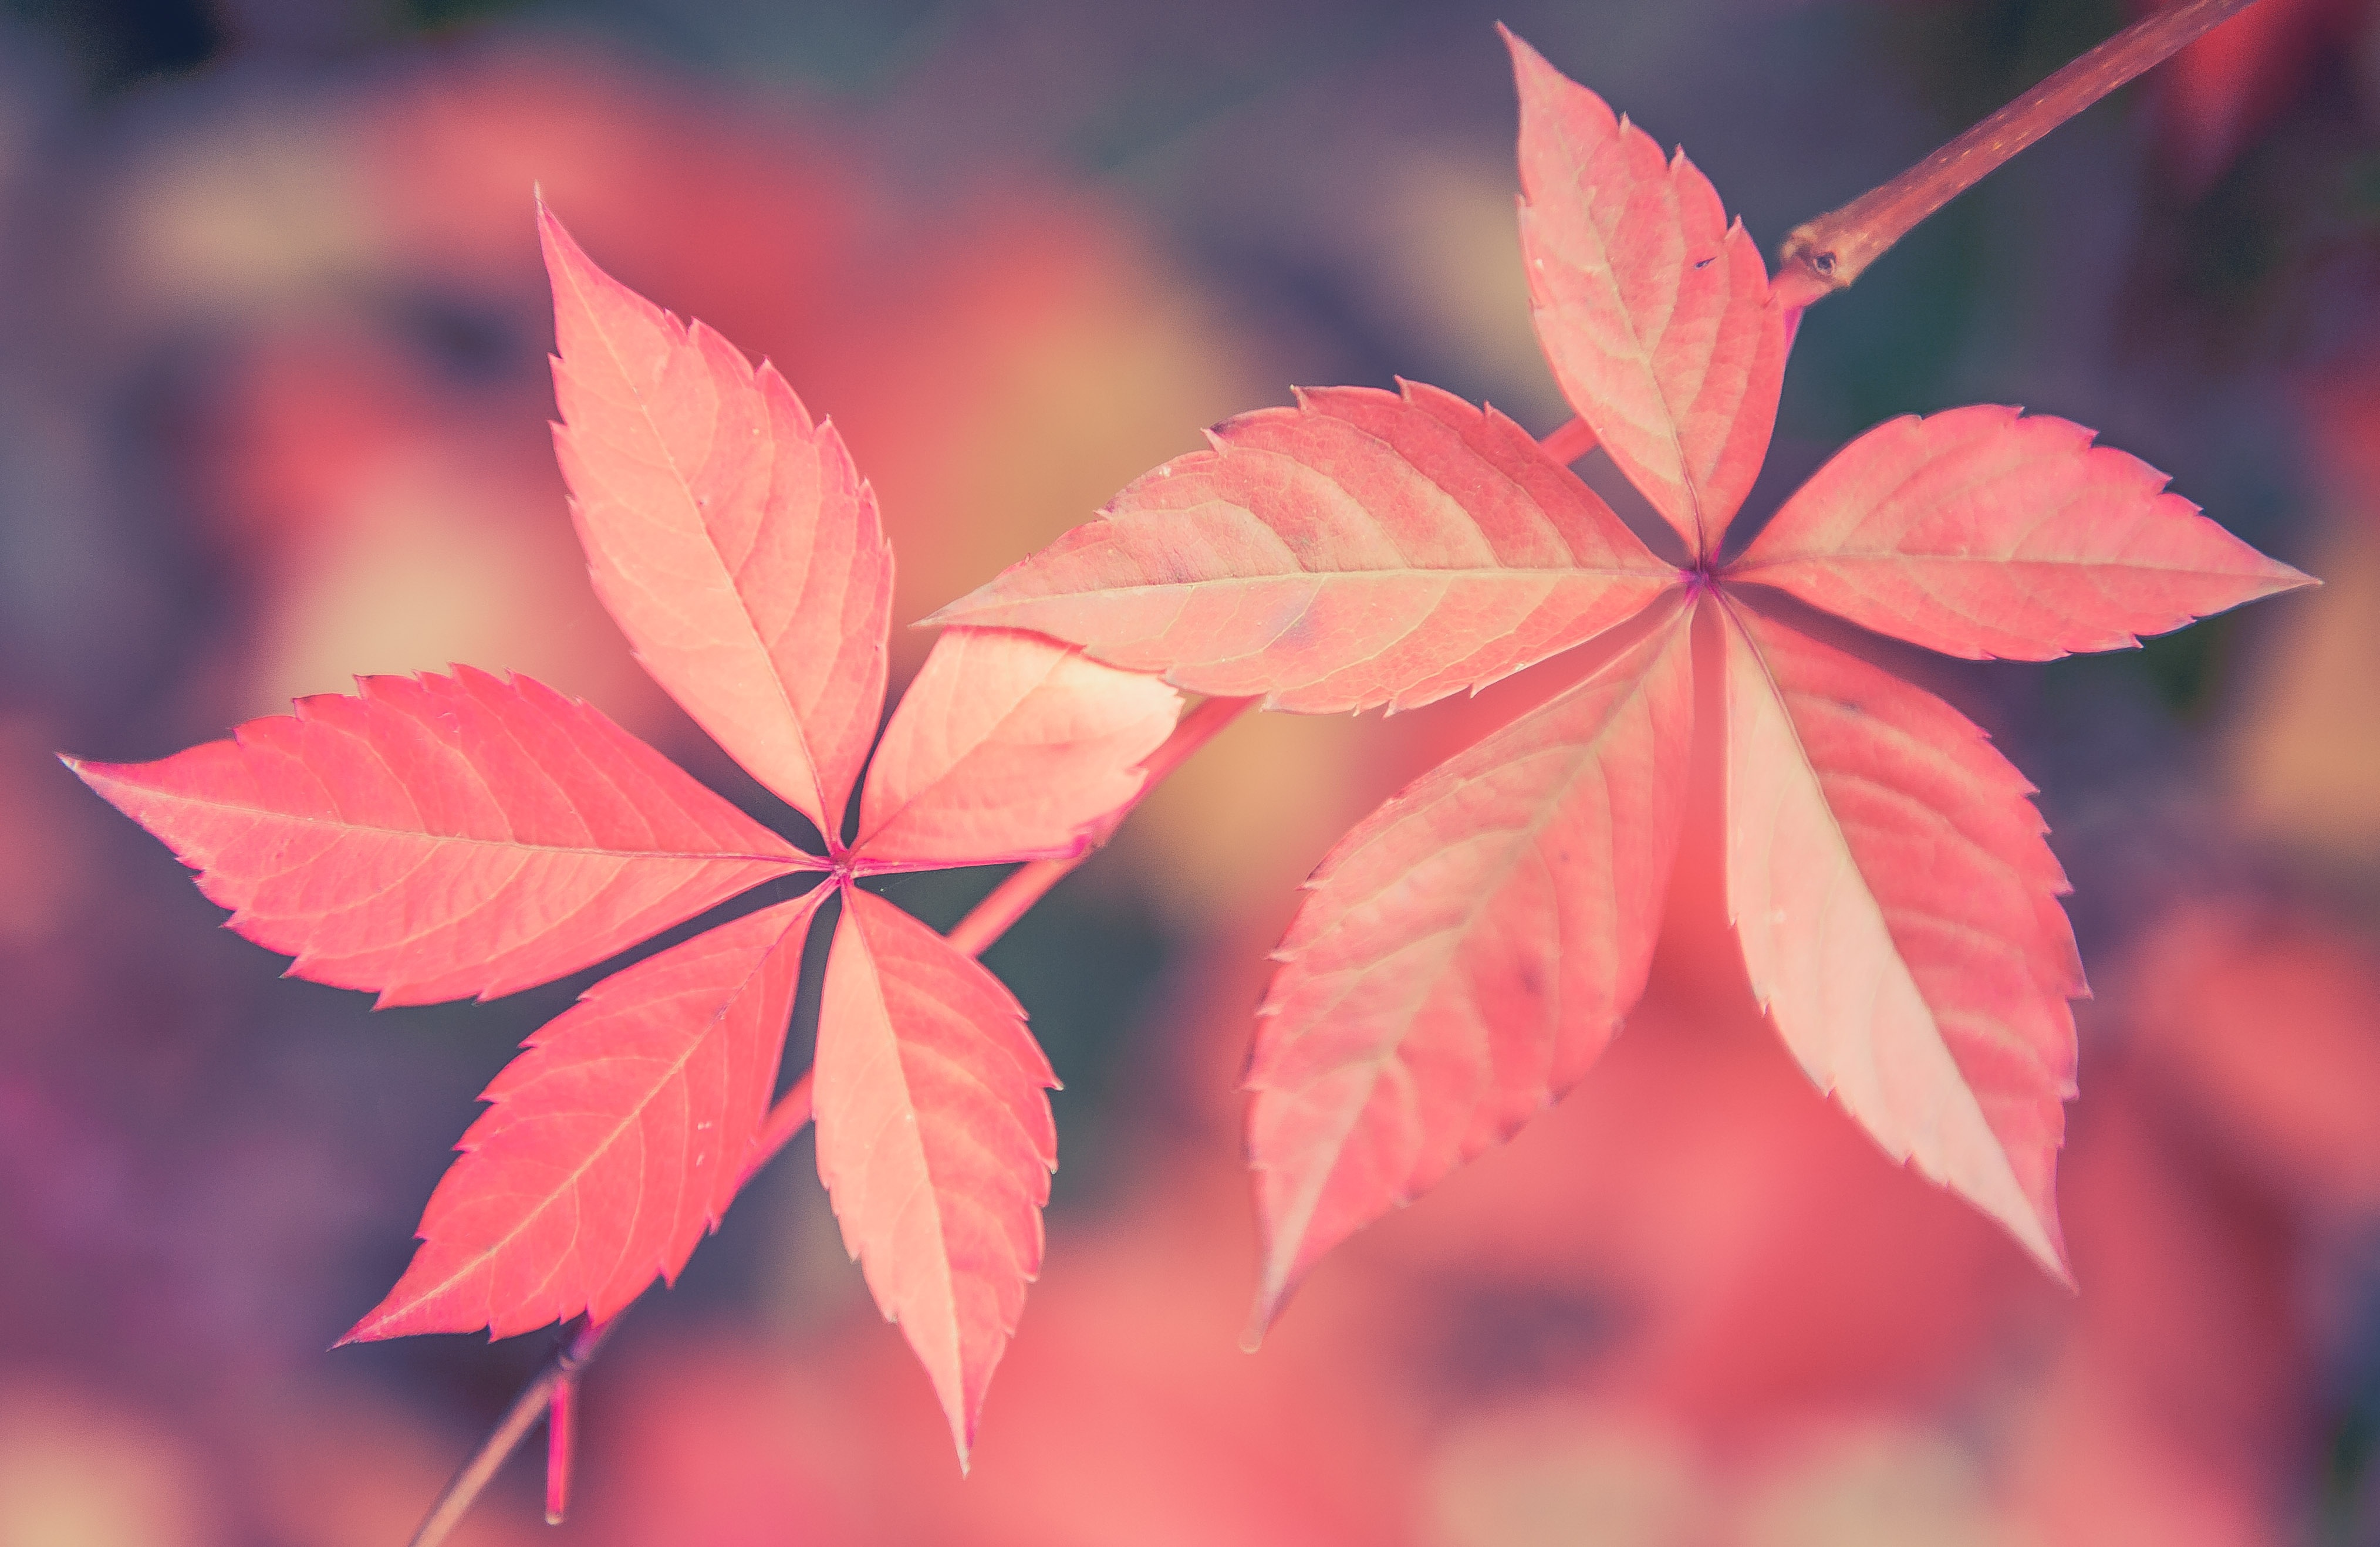
tree, branch, plant, sunlight, leaf, flower, petal, red, autumn, grunge, colorful, flora, season, maple tree, maple leaf, leaves, fall color, fall foliage, macro photography, flowering plant, plant stem, woody plant, land plant